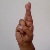
The image shows a hand gesture representing the letter 'R' in Indian Sign Language.